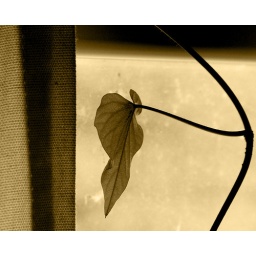
Sweet potato leaf in kitchen window